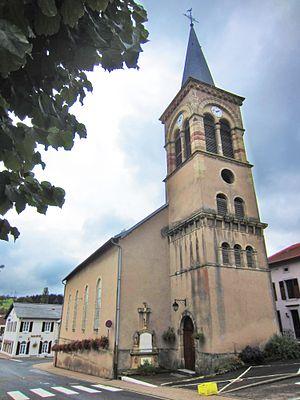
Eglise Elvange
Elvange est une commune française située dans le département de la Moselle et le bassin de vie de la Moselle-est en région Grand Est.